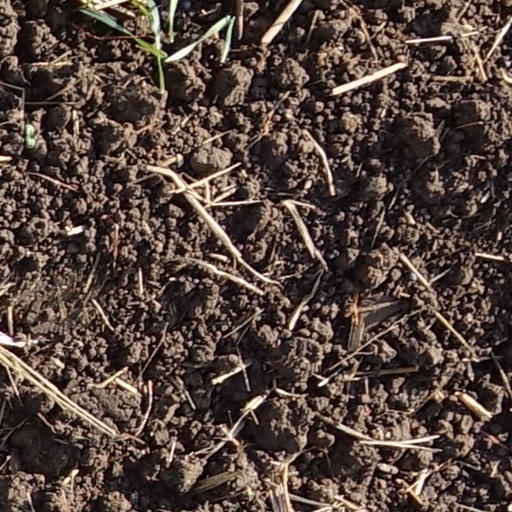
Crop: wheat